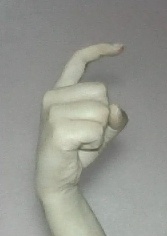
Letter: ra